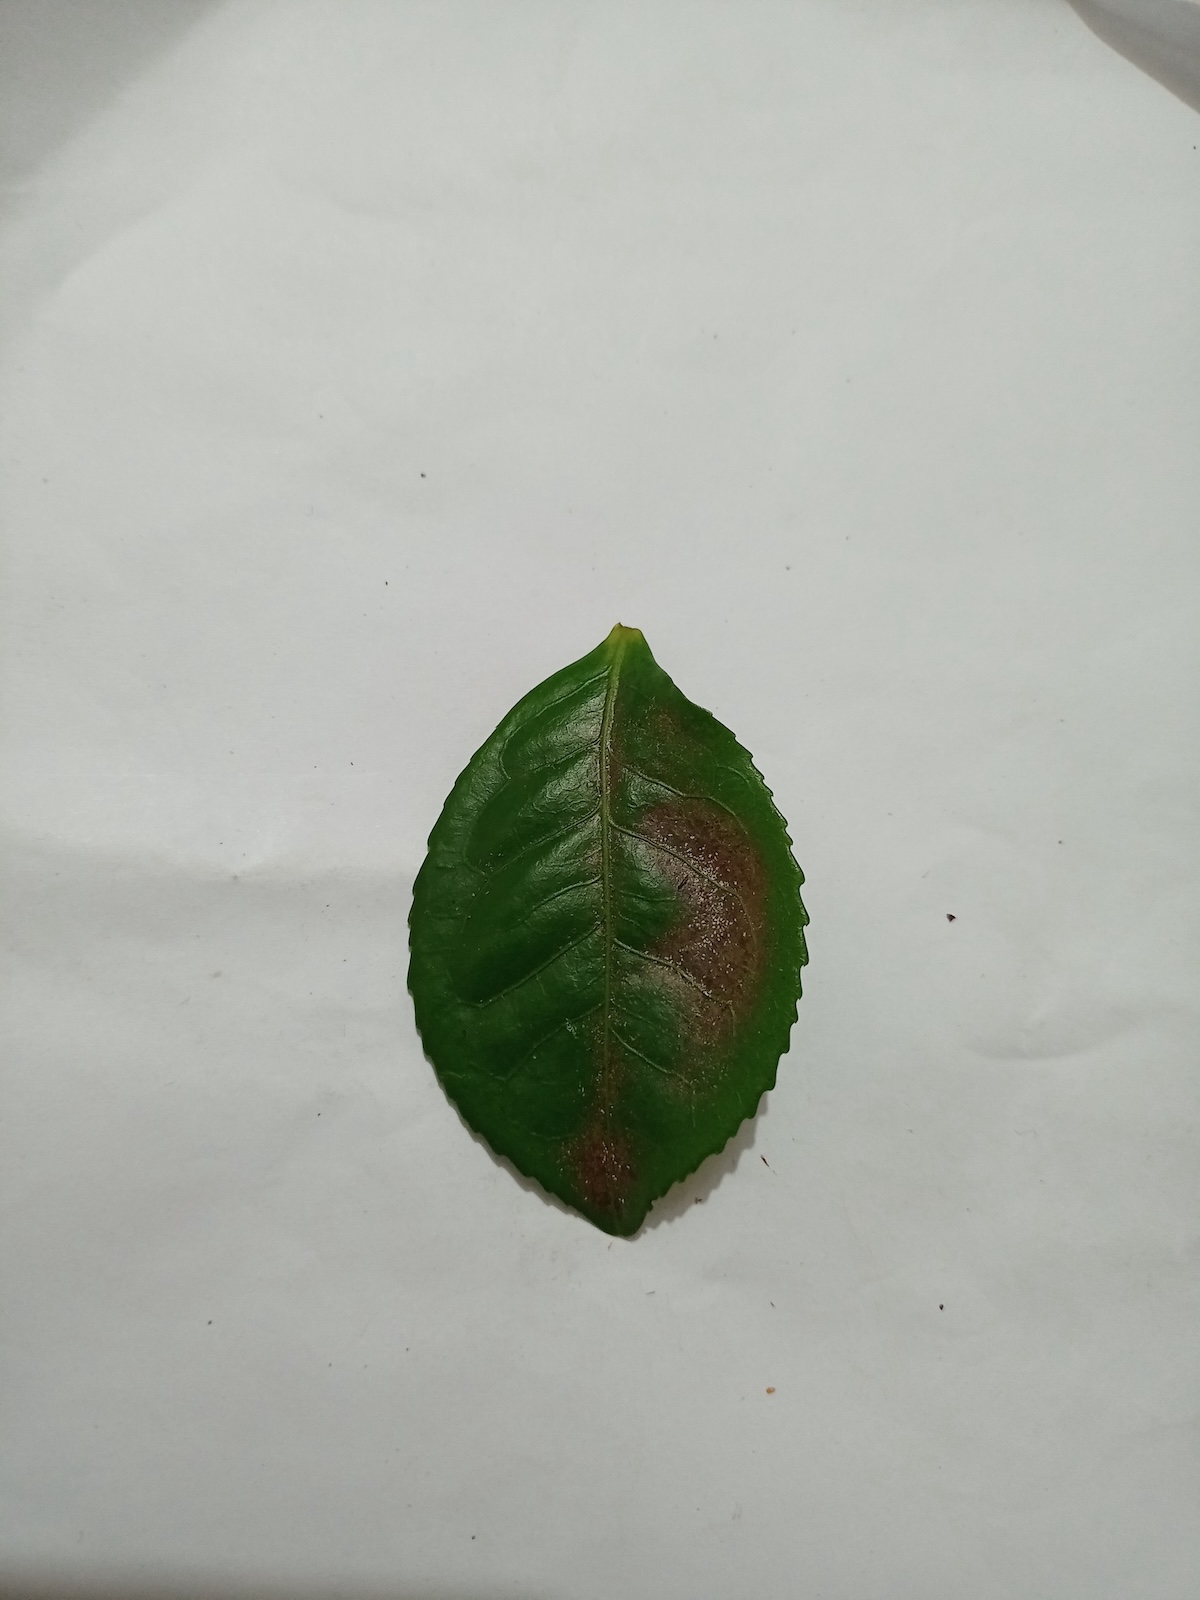
Label: Red spider